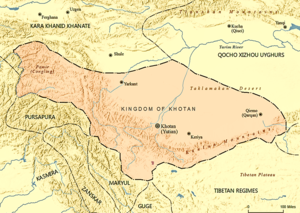
Le Royaume de Khotan, est un ancien royaume du peuple indo-européen des Sakas, qui a existé de l'an 56 à l'an 1000 et qui se situait sur la branche de la route de la soie qui longe la lisière sud du désert du Taklamakan dans le bassin du Tarim. Sa capitale se situait à Yotkan, une ancienne cité se trouvant à l'ouest de l'actuelle ville-préfecture de Hotan, dans la région autonome ouïghour du Xinjiang, en Chine. Connu par les chinois sous le nom de Yutian, ce au moins depuis la dynastie Han jusqu'à la dynastie Tang, Khotan est, avec l'Empire kouchan un des plus anciens pays bouddhistes ayant existé. Cette civilisation bouddhiste a précédé l'arrivée et l'implantation durable de l'islam dans la région avec les invasions en 1006 des Turcs qarakhanides.